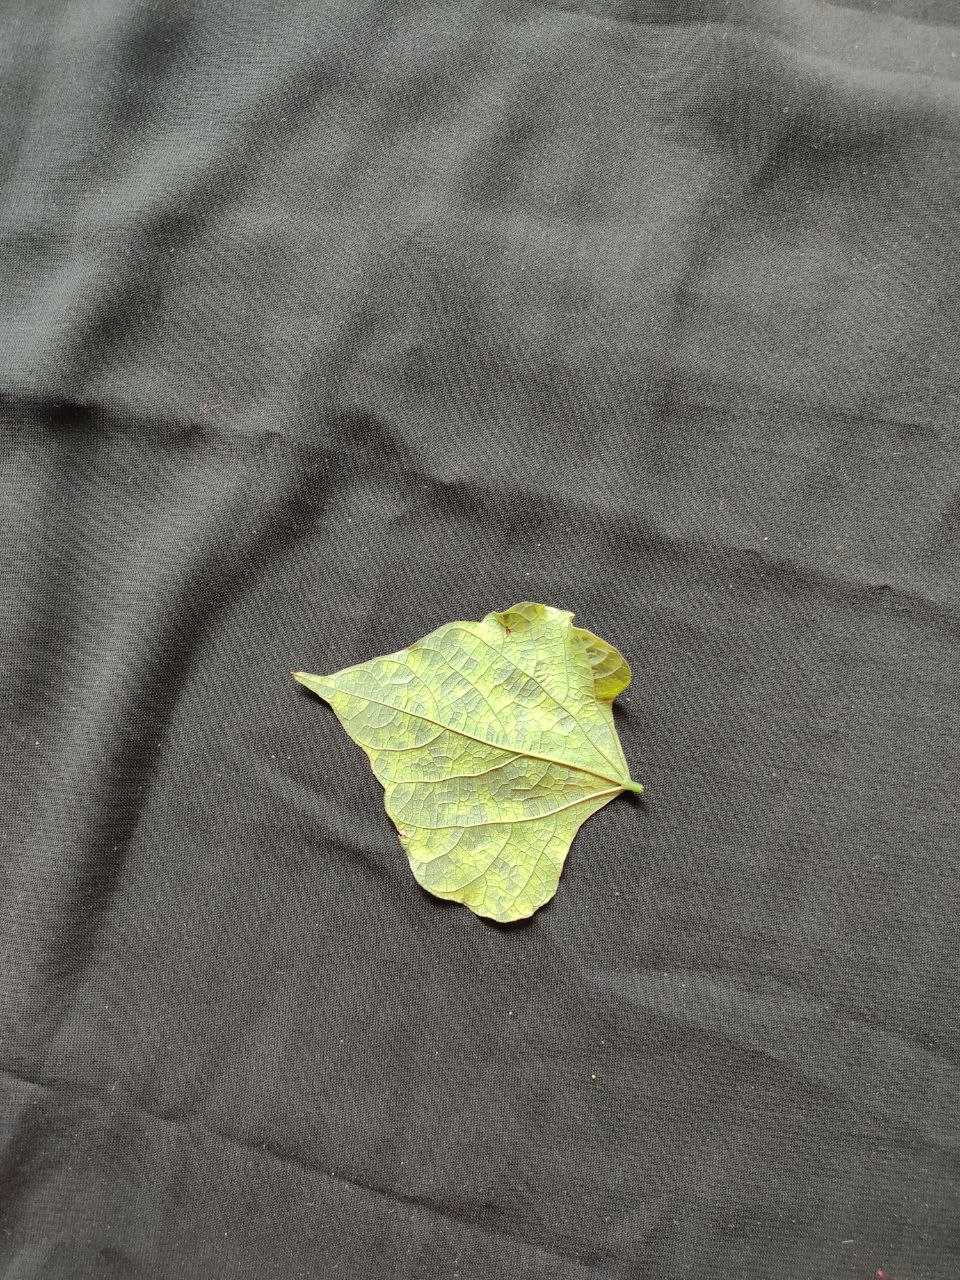
Crop: bean
Leaf condition: Mosaic Virus